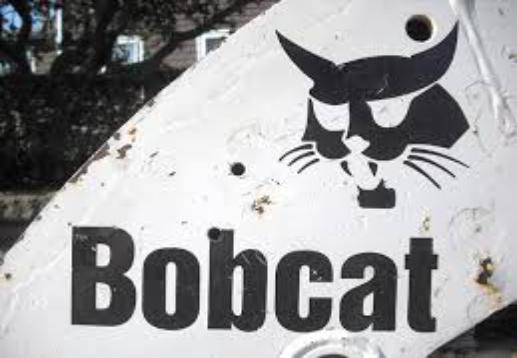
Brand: bobcat
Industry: Transportation